Little Para Reservoir

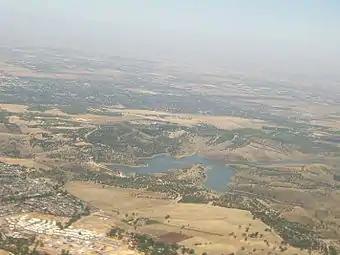
Little Para Reservoir. The image is looking towards the northwest. The built-up area in the bottom left corner is Greenwith. The dark dotted areas in the background are the northern suburbs of Adelaide, corresponding to the City of Playford centred around Elizabeth and the Adelaide Plains are further in the background.

Little Para Reservoir is a reservoir in South Australia serving the city of Adelaide. It was built between 1974 and 1977, costing A$11.5 million, and commissioned in January 1979.